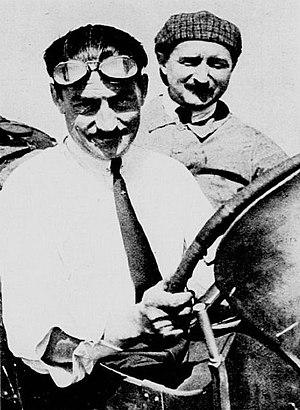
André Boillot, vainqueur de la Coppa Florio en 1922 sur Peugeot aux Madonies Le Monde illustré du 25 novembre 1922, p.441
André Boillot, dit Dribus au début des années 1930, né à Valentigney, berceau de la famille Peugeot, le 8 août 1891, mort en course le 5 juin 1932, est un pilote de course automobile français. Suivant les traces de son frère, Georges Boillot, il commença à piloter très jeune.